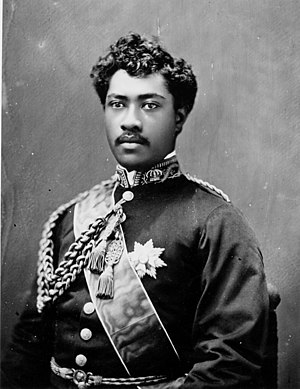
William Pitt Leleiôhoku
William Pitt Leleiohoku var en prins af Kongeriget Hawaii og medlem af regeringen House of Kalakaua.